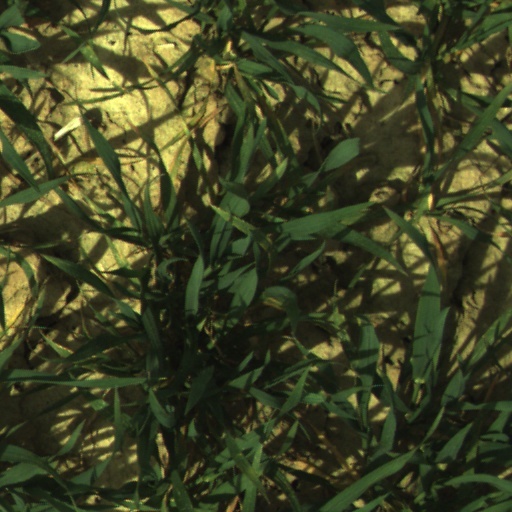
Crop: wheat